Nebraska Public Media

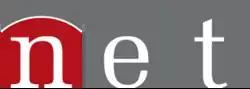
Last logo as NET, used from January 2005 until May 14, 2021.

In May 2021, NET changed its name to Nebraska Public Media to more accurately represent the organization's entire impact.